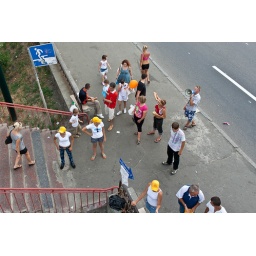
Boys and girls trying to get you in the lounge clubs on the Djnepr river